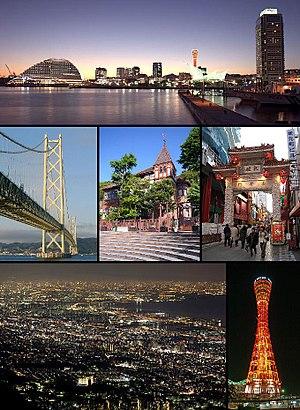
Kobe, également orthographié Kobé, est la plus grande ville ainsi que la capitale de la préfecture de Hyōgo, située sur l'île de Honshū proche d'Osaka. La ville possède l'un des plus grands ports du Japon et fait partie du Keihanshin.